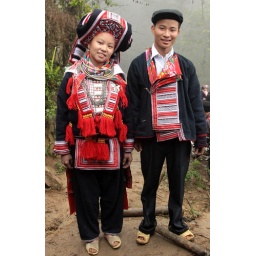
vietnam- a red dao wedding in traditional dress